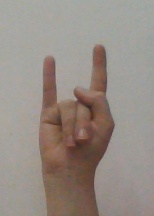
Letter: la